Question: Please indicate a possible affordance area of hold_book that can be used for holding
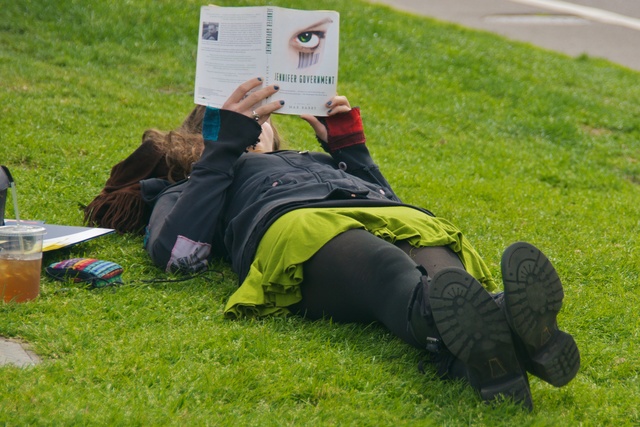
Answer: [191.5, 2.5, 343.5, 119.5]